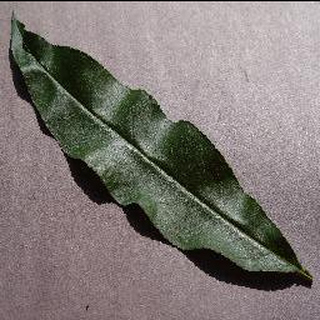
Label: healthy_peach